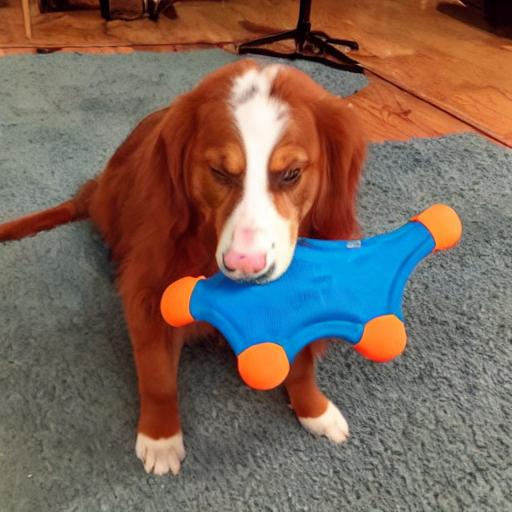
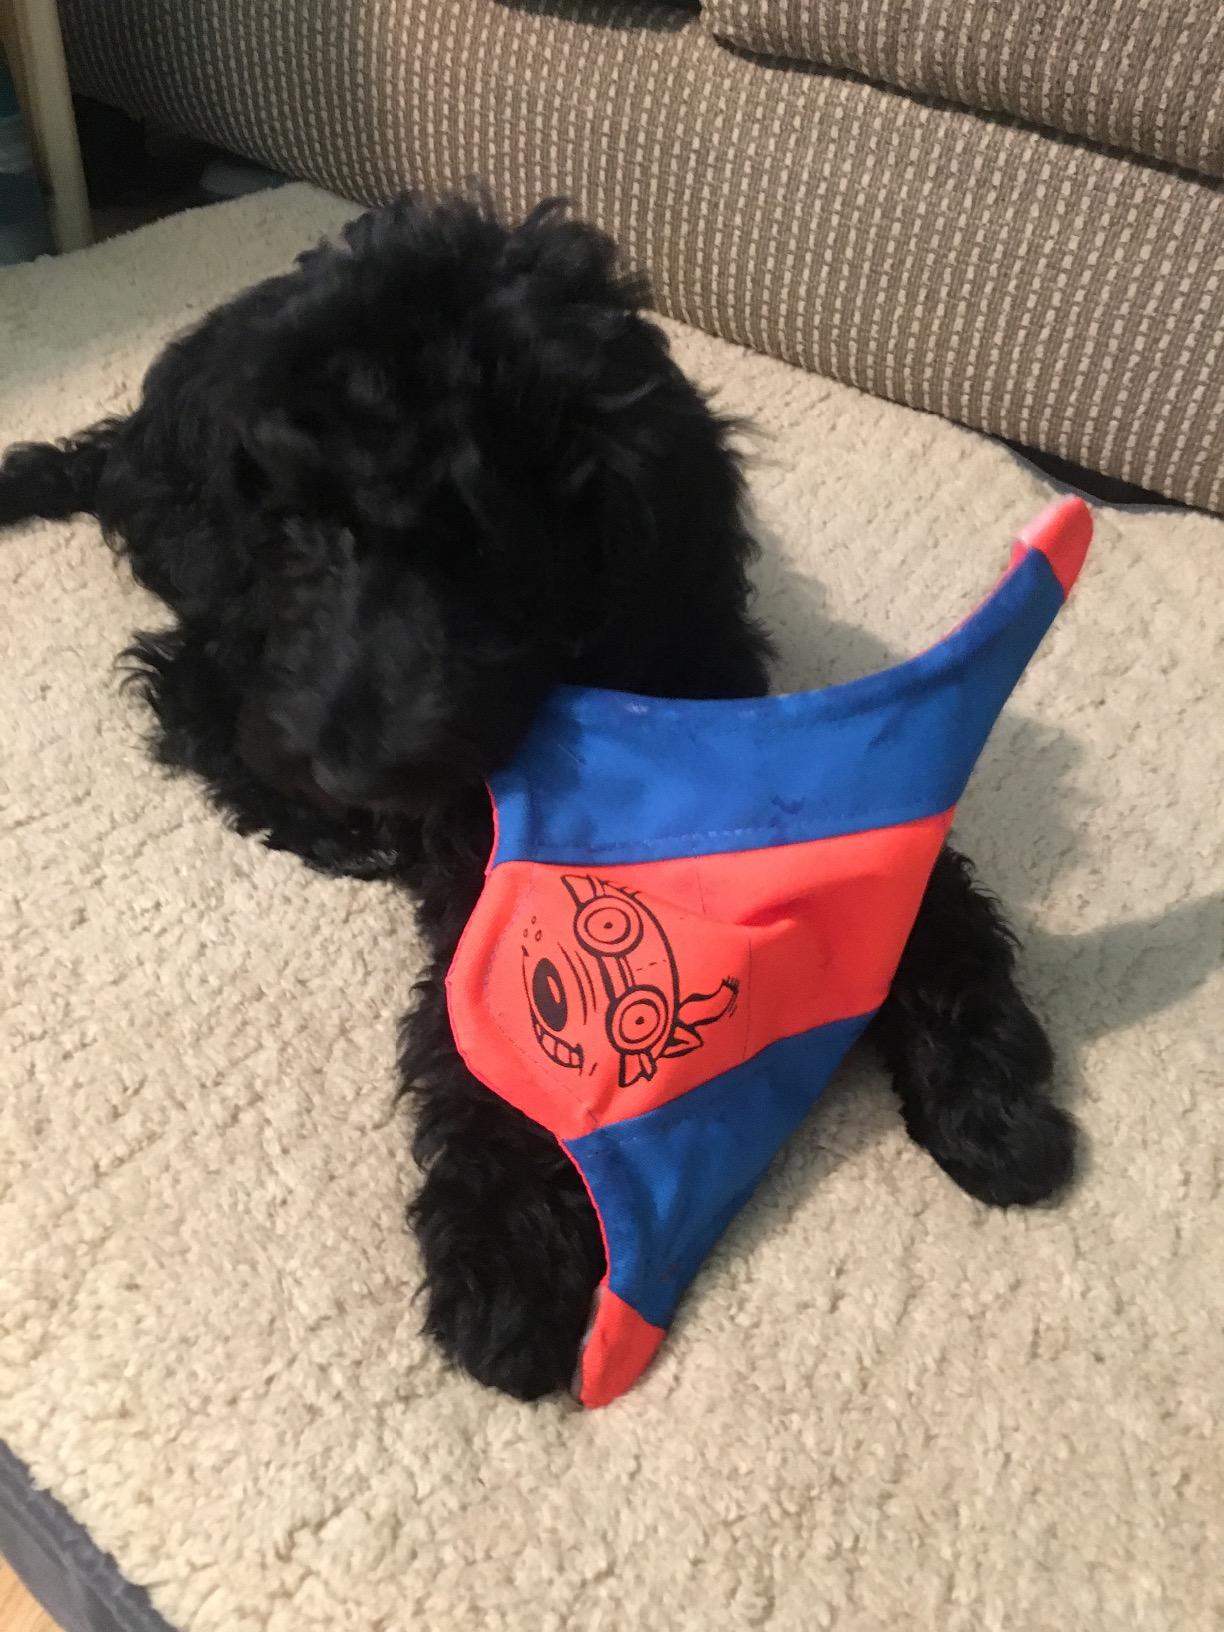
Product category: items_toy
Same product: no